Charles W. Van De Mark House

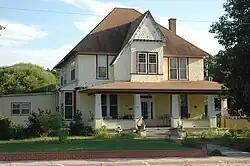

Charles W. Van De Mark House is a Queen Anne style historic building located in Clyde, Kansas, which is listed on the National Register of Historic Places. It was listed in 1985. It was deemed notable " local architectural significance as one of the most elaborate and best preserved of the late nineteenth-century houses of Clyde."